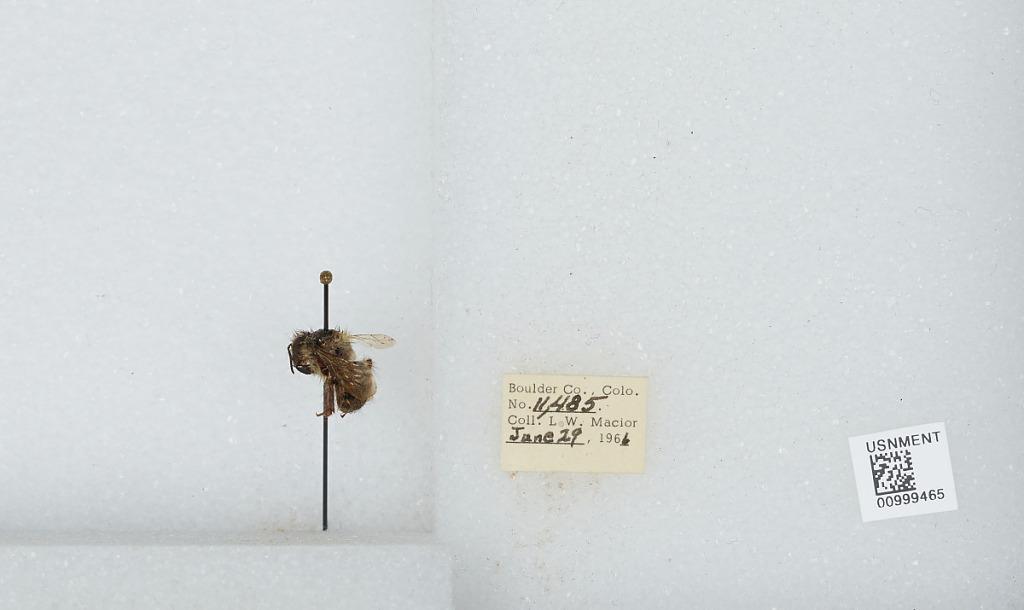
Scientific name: Bombus (Pyrobombus) melanopygus Nylander
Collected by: L. Macior
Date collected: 1966-6-29
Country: United States
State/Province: Colorado
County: Boulder
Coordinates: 40.015, -105.27